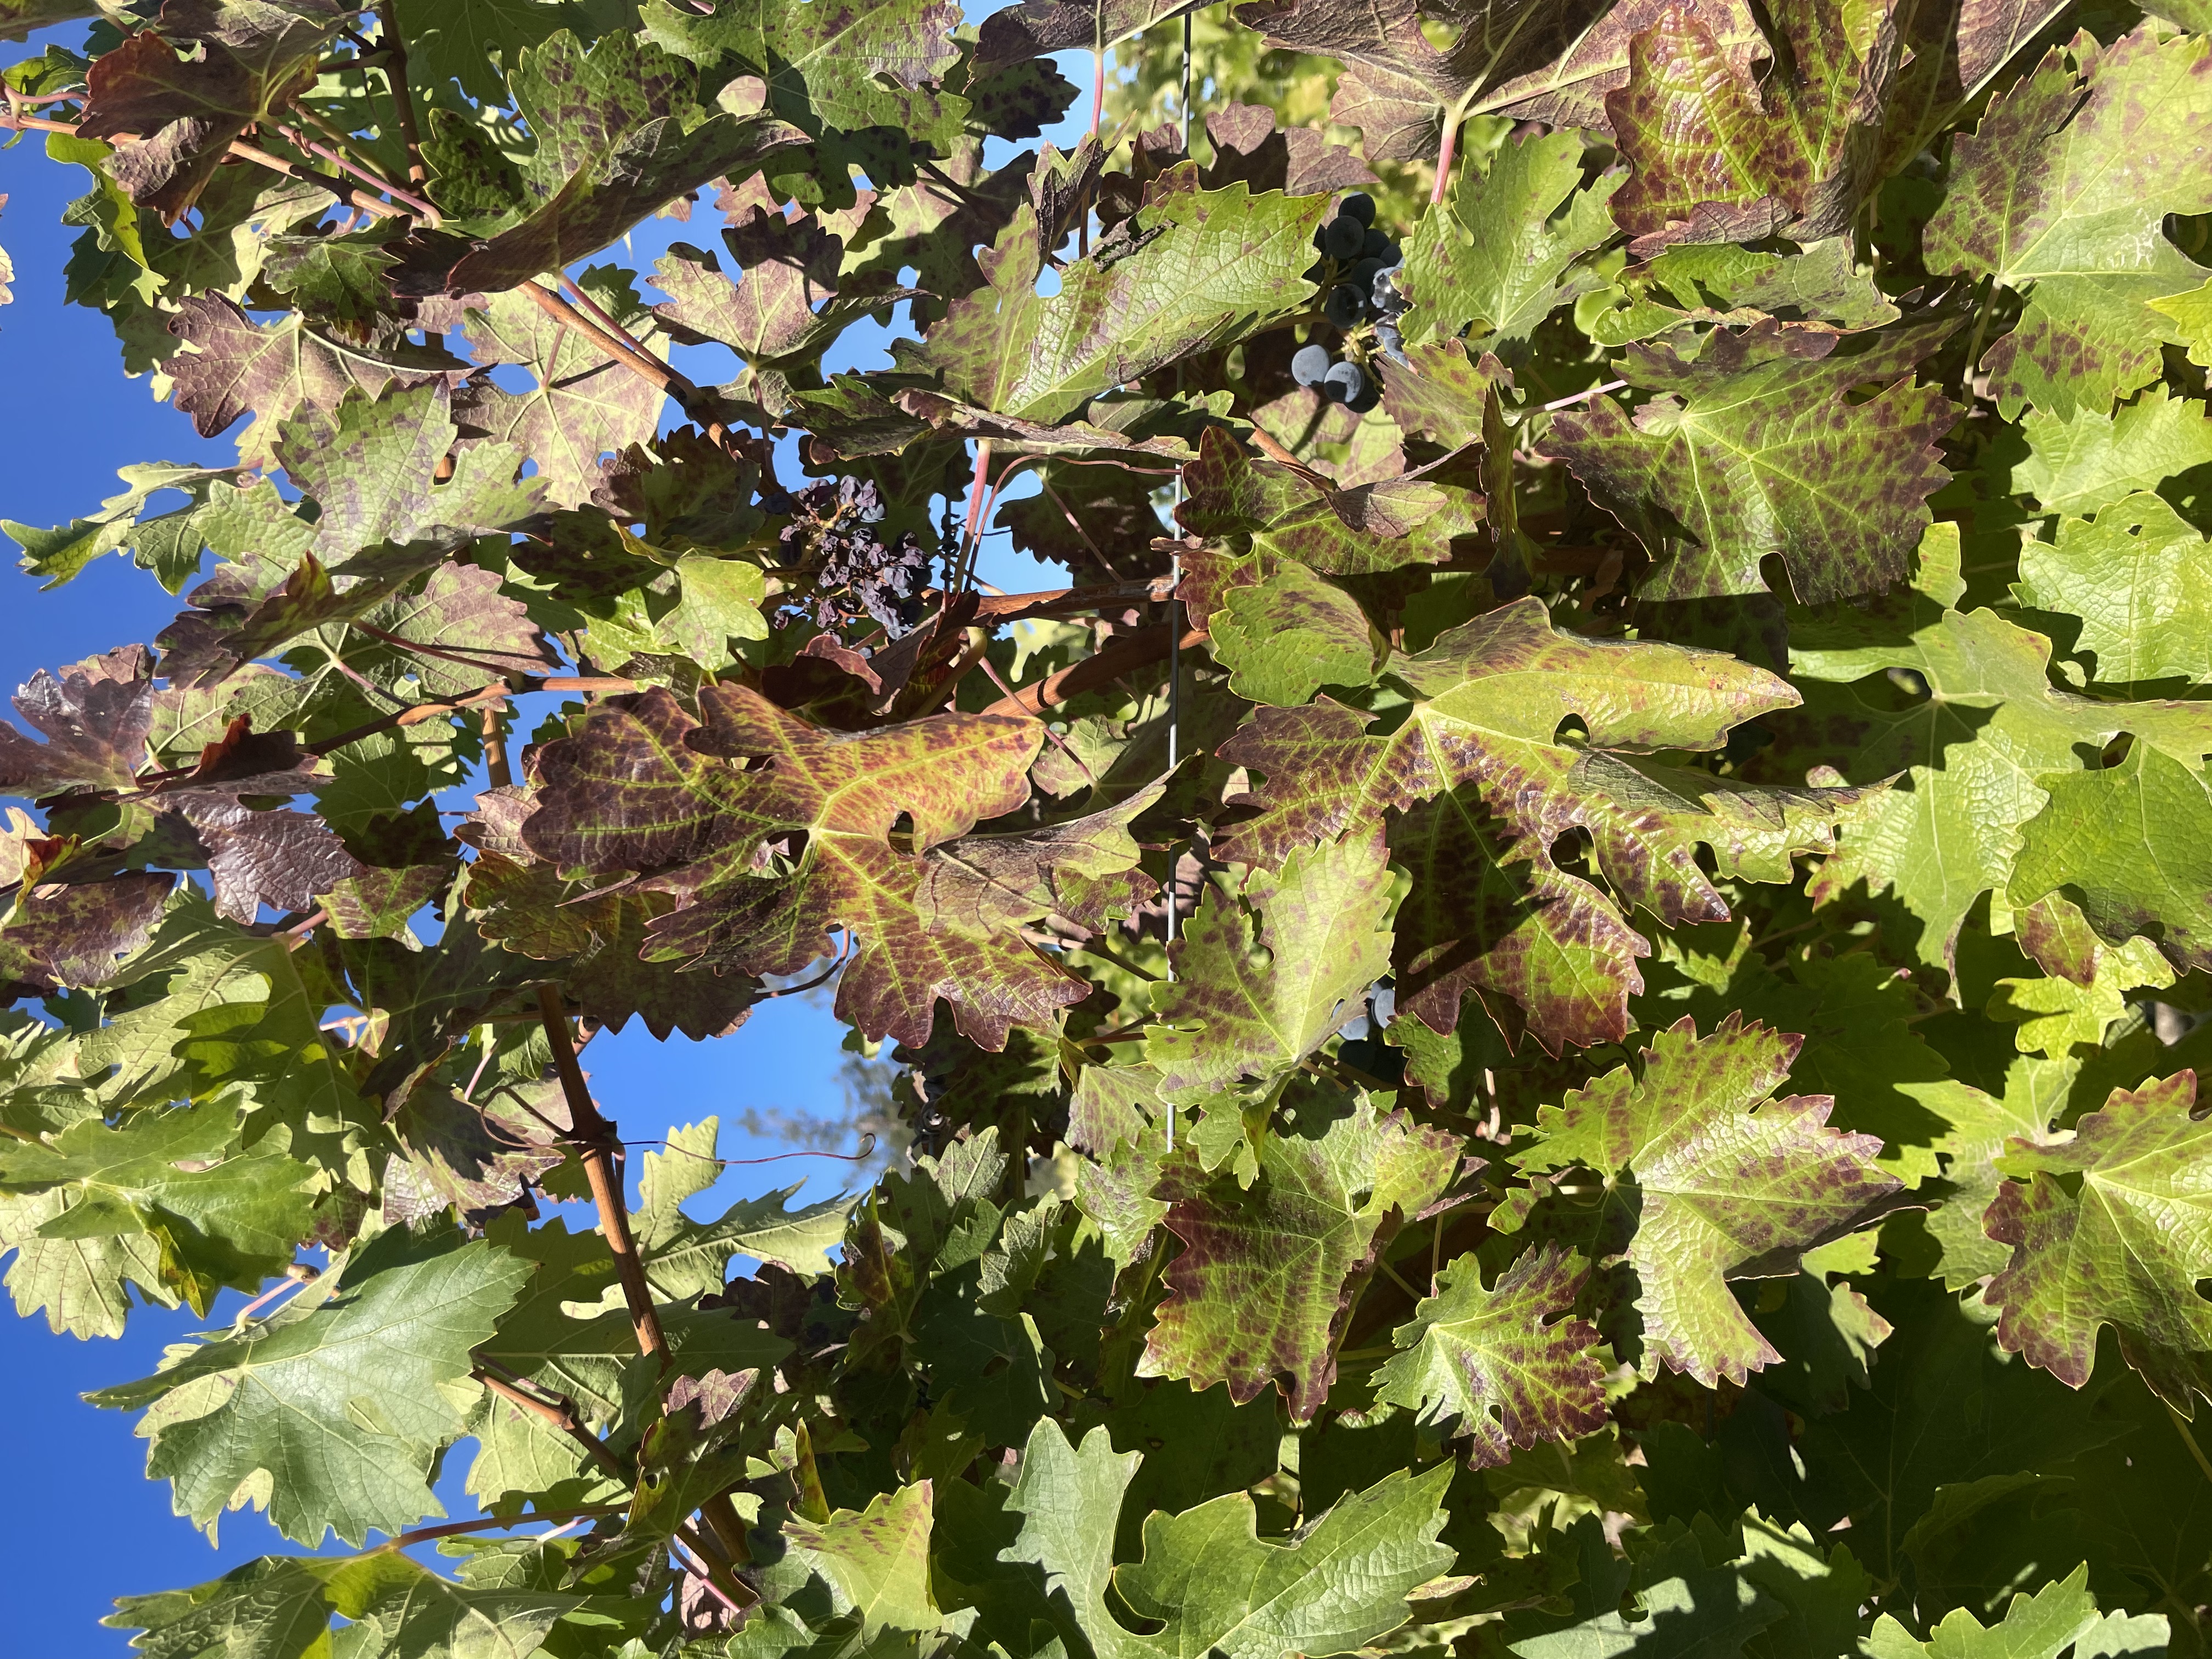
Label: Leafroll 3